2008 US Open (tennis)

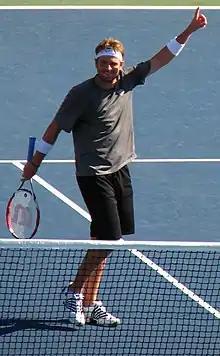
Mardy Fish

Rafael Nadal faced the first opponent, home favorite Sam Querrey, to cause him a palpable threat, as he came through 6–2, 5–7, 7–6(2), 6–3. Nadal struggled in the latter stages of the second set (which was the first one he dropped in the tournament), and up until the tiebreak of the third, putting in a subdued performance in which the quality of his serve wavered. An American who did progress to the quarterfinals was Mardy Fish, who beat number thirty-two seed Gaël Monfils 7–5, 6–2, 6–2. Fish played an attack-minded match, hitting 49 winners and regularly utilizing serve and volley tactics. Meanwhile, in the men's night match between number six seed Andy Murray and number ten Stanislas Wawrinka, Murray secured an accomplished win (6–1, 6–3, 6–3), in what BBC journalist Piers Newbery called "one of the best performances of his career". Murray set up a clash with Juan Martín del Potro, who defeated Kei Nishikori in straight sets, 6–3, 6–4, 6–3.